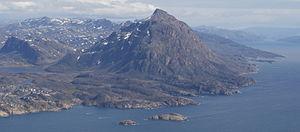
Sisimiut est une ville située dans le centre-ouest du Groenland, sur la côte est du détroit de Davis, à environ 320 km au nord de la capitale, Nuuk. Sisimiut signifie en groenlandais « la colonie près des terriers de renard ». Lors de la fondation de la ville, les Danois lui donnèrent le nom d'Holsteinsborg. La commune est le centre administratif de la municipalité de Qeqqata et la deuxième plus grande ville du Groenland, avec une population de 5 509 habitants en 2019. L'emplacement actuel de la ville a été habité durant les 4 500 dernières années. Les premiers habitants furent les peuples inuits de la culture de Saqqaq, de la culture de Dorset, puis de la culture de Thulé. Les descendants de ces derniers forment la majorité de la population actuelle. De nombreux artéfacts de cette époque ont été retrouvés dans cette région, qui était, par le passé, favorisée par sa faune abondante, en particulier les mammifères marins. La population des Groenlandais modernes à Sisimiut est un mélange d'Inuits et de peuples danois, ces derniers s'étant établis pour la première fois dans la région dans les années 1720, sous la direction du missionnaire danois Hans Egede.